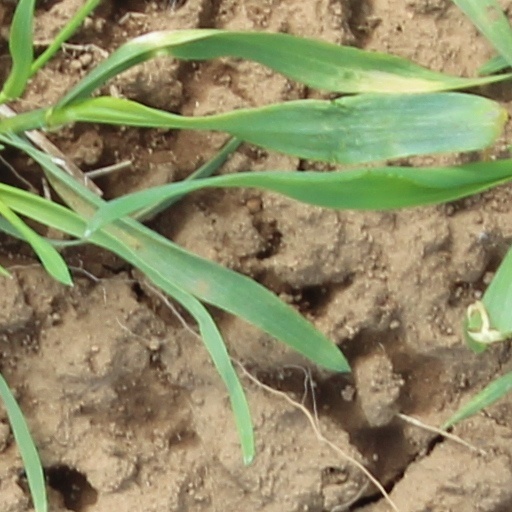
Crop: wheat